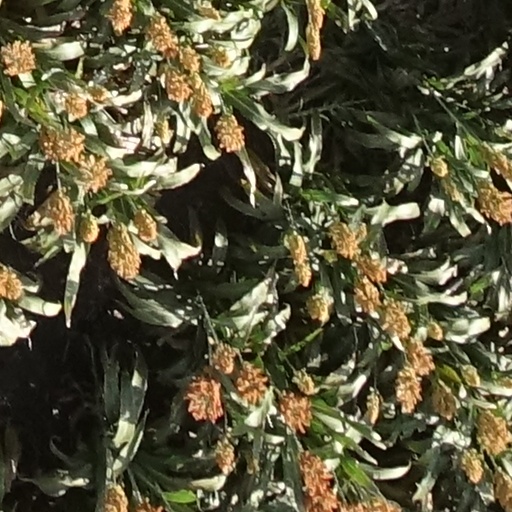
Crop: sorghum